CMLL World Lightweight Championship

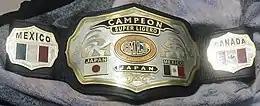
The championship belt, still reads as the "CMLL Japan Super Lightweight Championship"

The CMLL World Lightweight Championship is a professional wrestling world championship promoted by the Consejo Mundial de Lucha Libre (CMLL), a Mexican "Lucha Libre" wrestling promotion (franchise). Originally, CMLL promoted the "Super Lightweight" division as part of their expansion into Japan in 1999 and 2000 and later reintroduced the division in 2003, at the same time they were running a CMLL World Super Lightweight Championship in Mexico. During Máscara Dorada's reign between 2009 and 2011, the name was changed to the CMLL Lightweight Championship, adjusting the weight limit.